Winter Paralympic Games

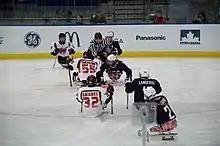
Ice sledge hockey game at the 2010 Winter Paralympics

Within the six disability categories the athletes still need to be divided according to their level of impairment. The classification systems differ from sport to sport. The systems are designed to open up Paralympic sports to as many athletes as possible, who can participate in fair competitions against athletes with similar levels of ability. The closest equivalents in non-disabled competitions are age classifications in junior sports, and weight divisions in wrestling, boxing, and weightlifting. Classifications vary in accordance with the different skills required to perform the sport. The biggest challenge in the classification system is how to account for the wide variety and severity of disabilities. As a result, there will always be a range of impairment within a classification. What follows is a list of the Winter Paralympic sports and a general description of how they are classified.